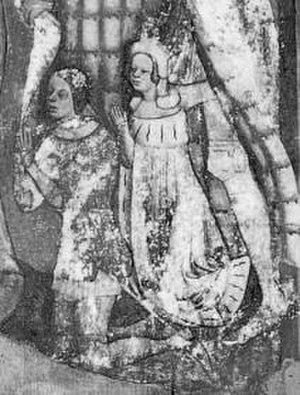
Élisabeth de Bohême (1358-1373) était la fille de l'empereur Charles IV et d'Anne de Schweidnitz. Elle fut baptisée Élisabeth en l'honneur de sa grand-mère Élisabeth de Bohême.